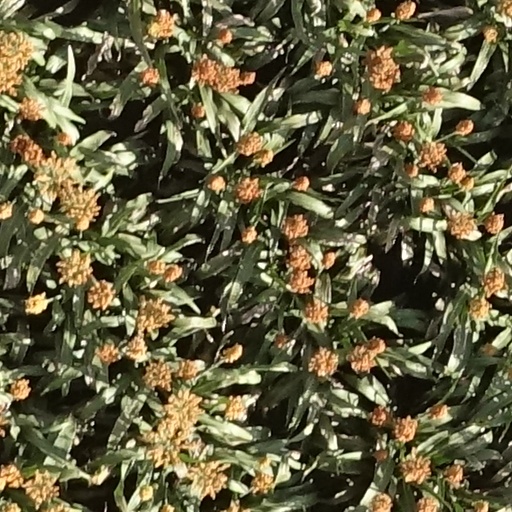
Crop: sorghum